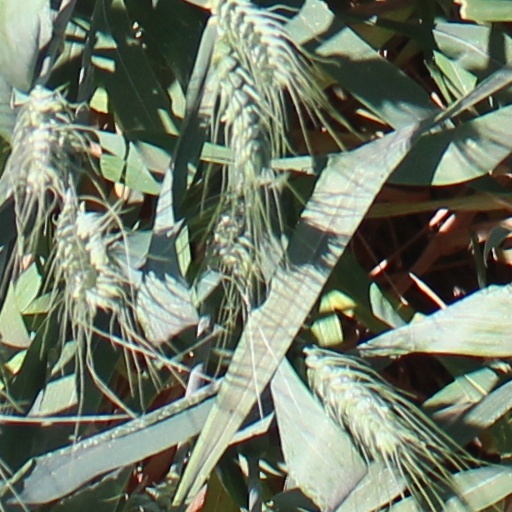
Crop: wheat